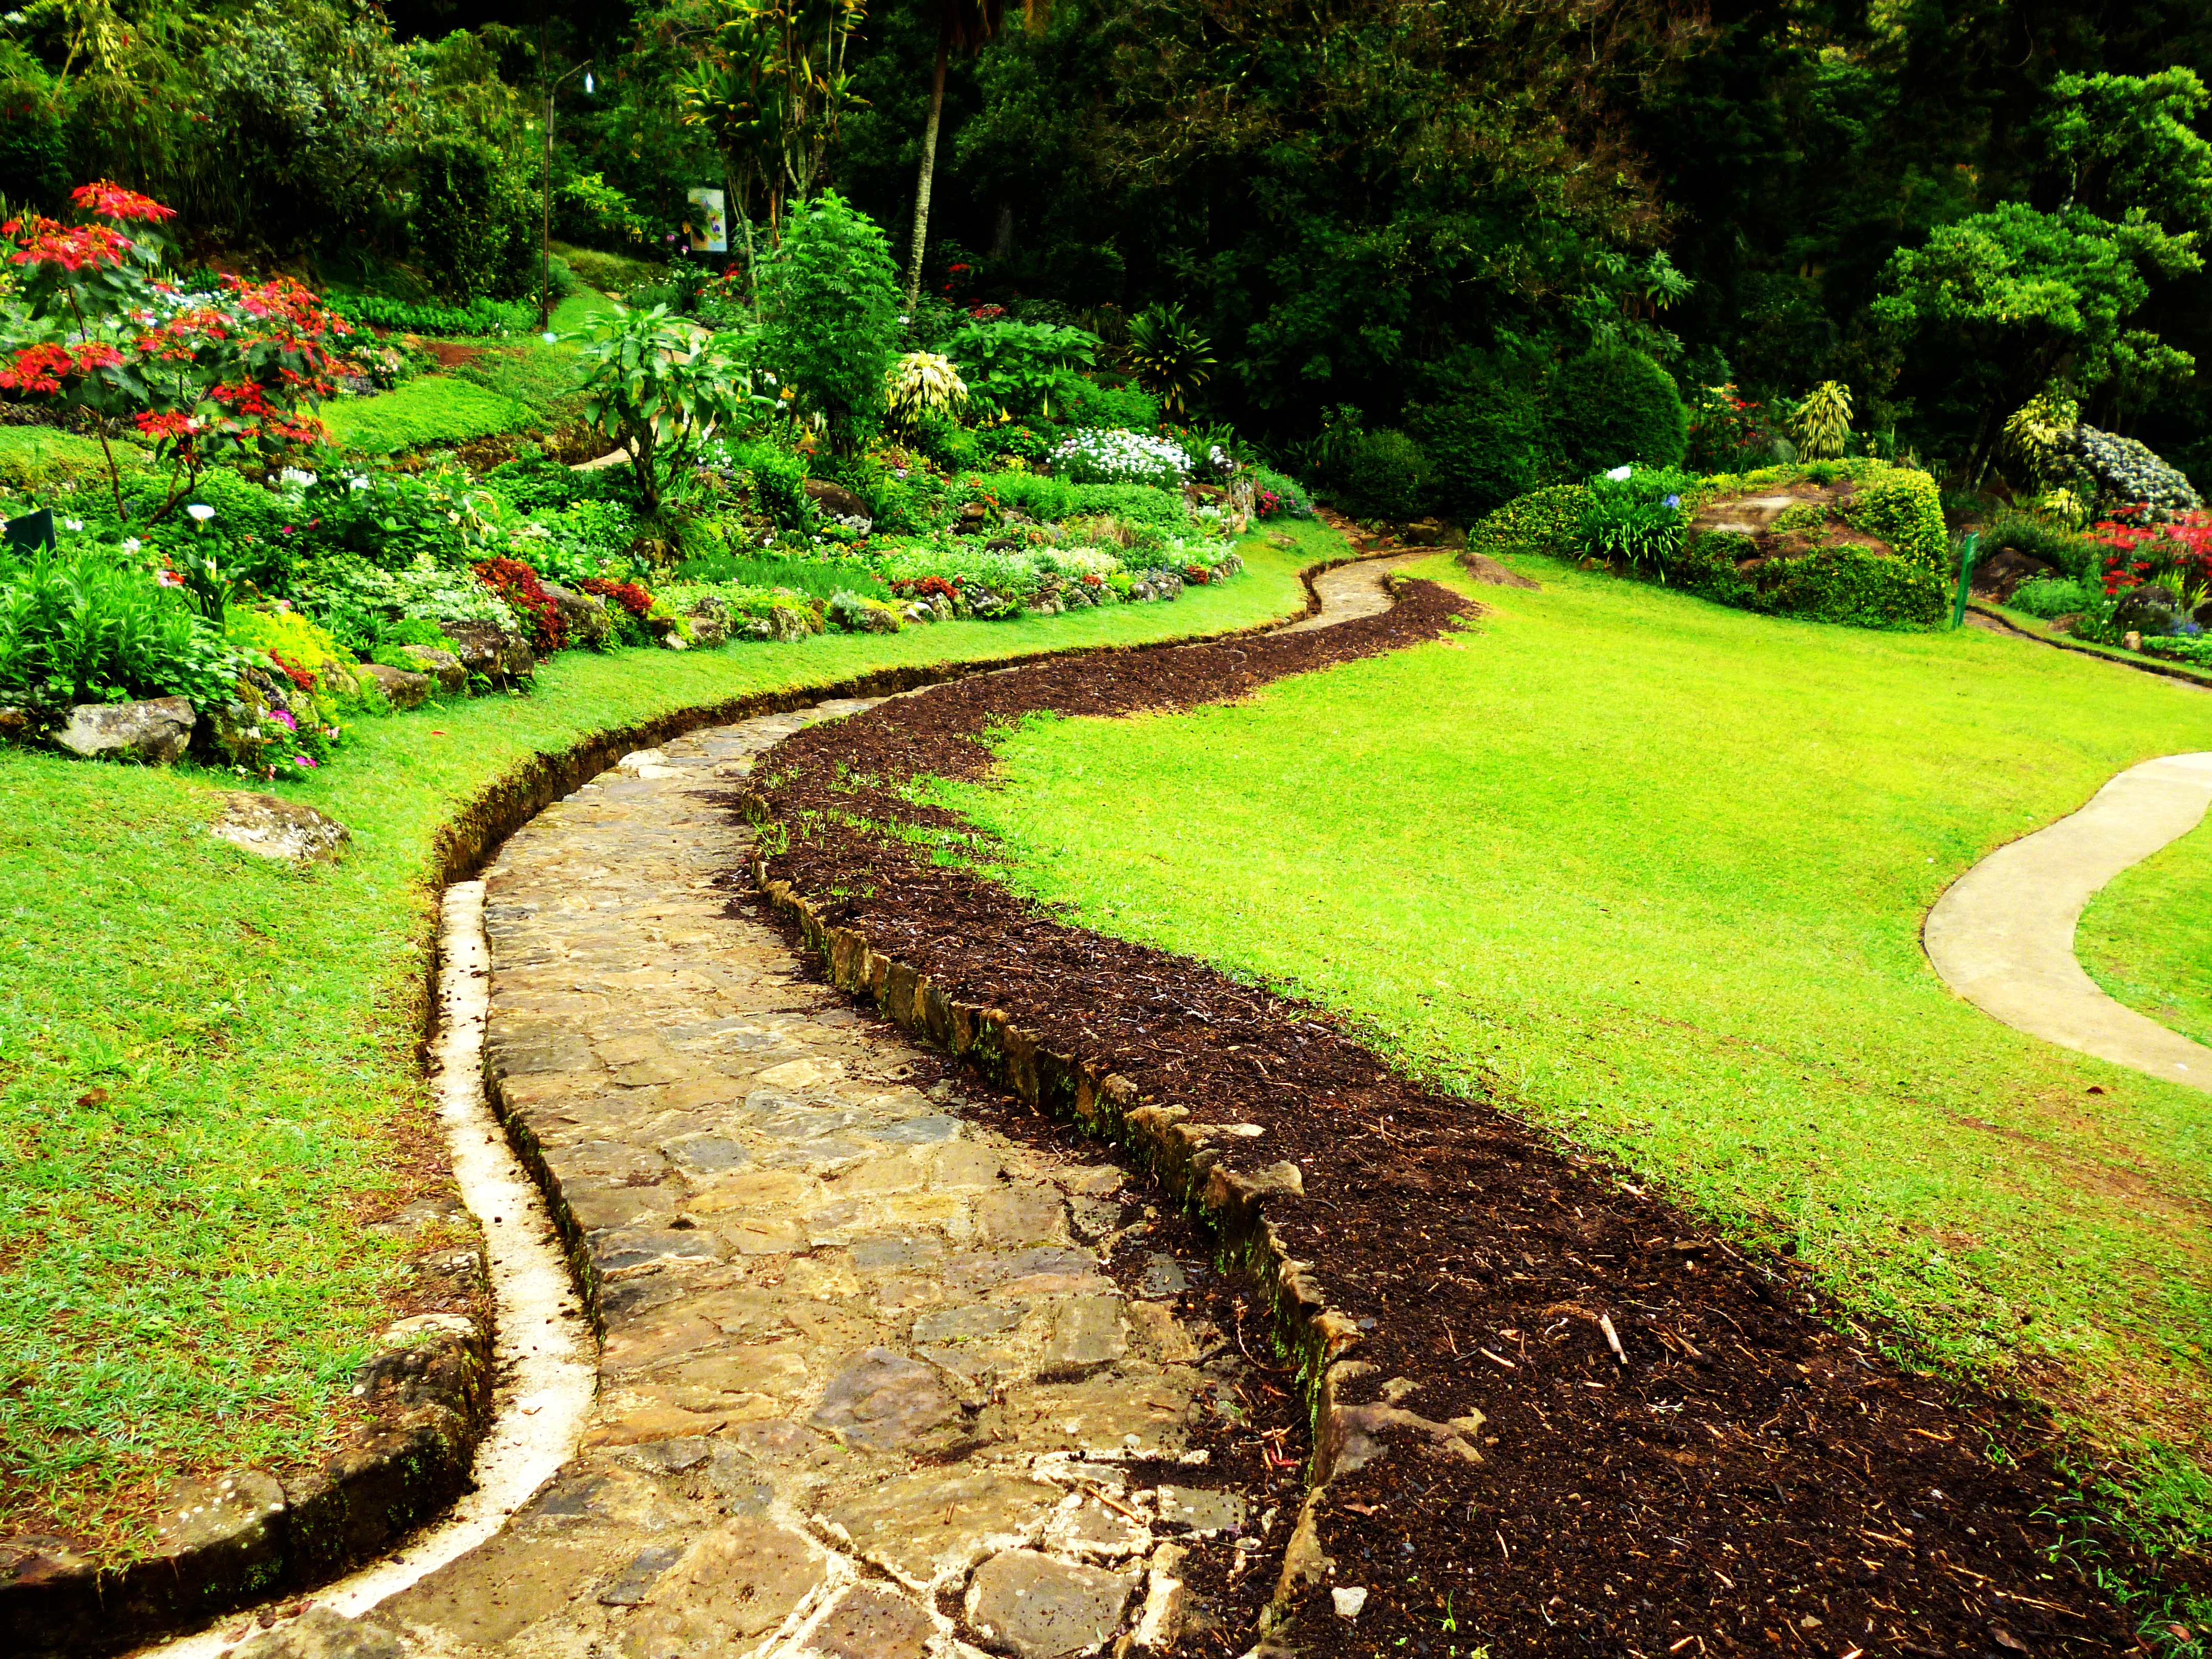
landscape, nature, grass, field, lawn, walkway, green, park, backyard, soil, botany, garden, landscaping, shrub, thorns, footpath, yard, sri lanka